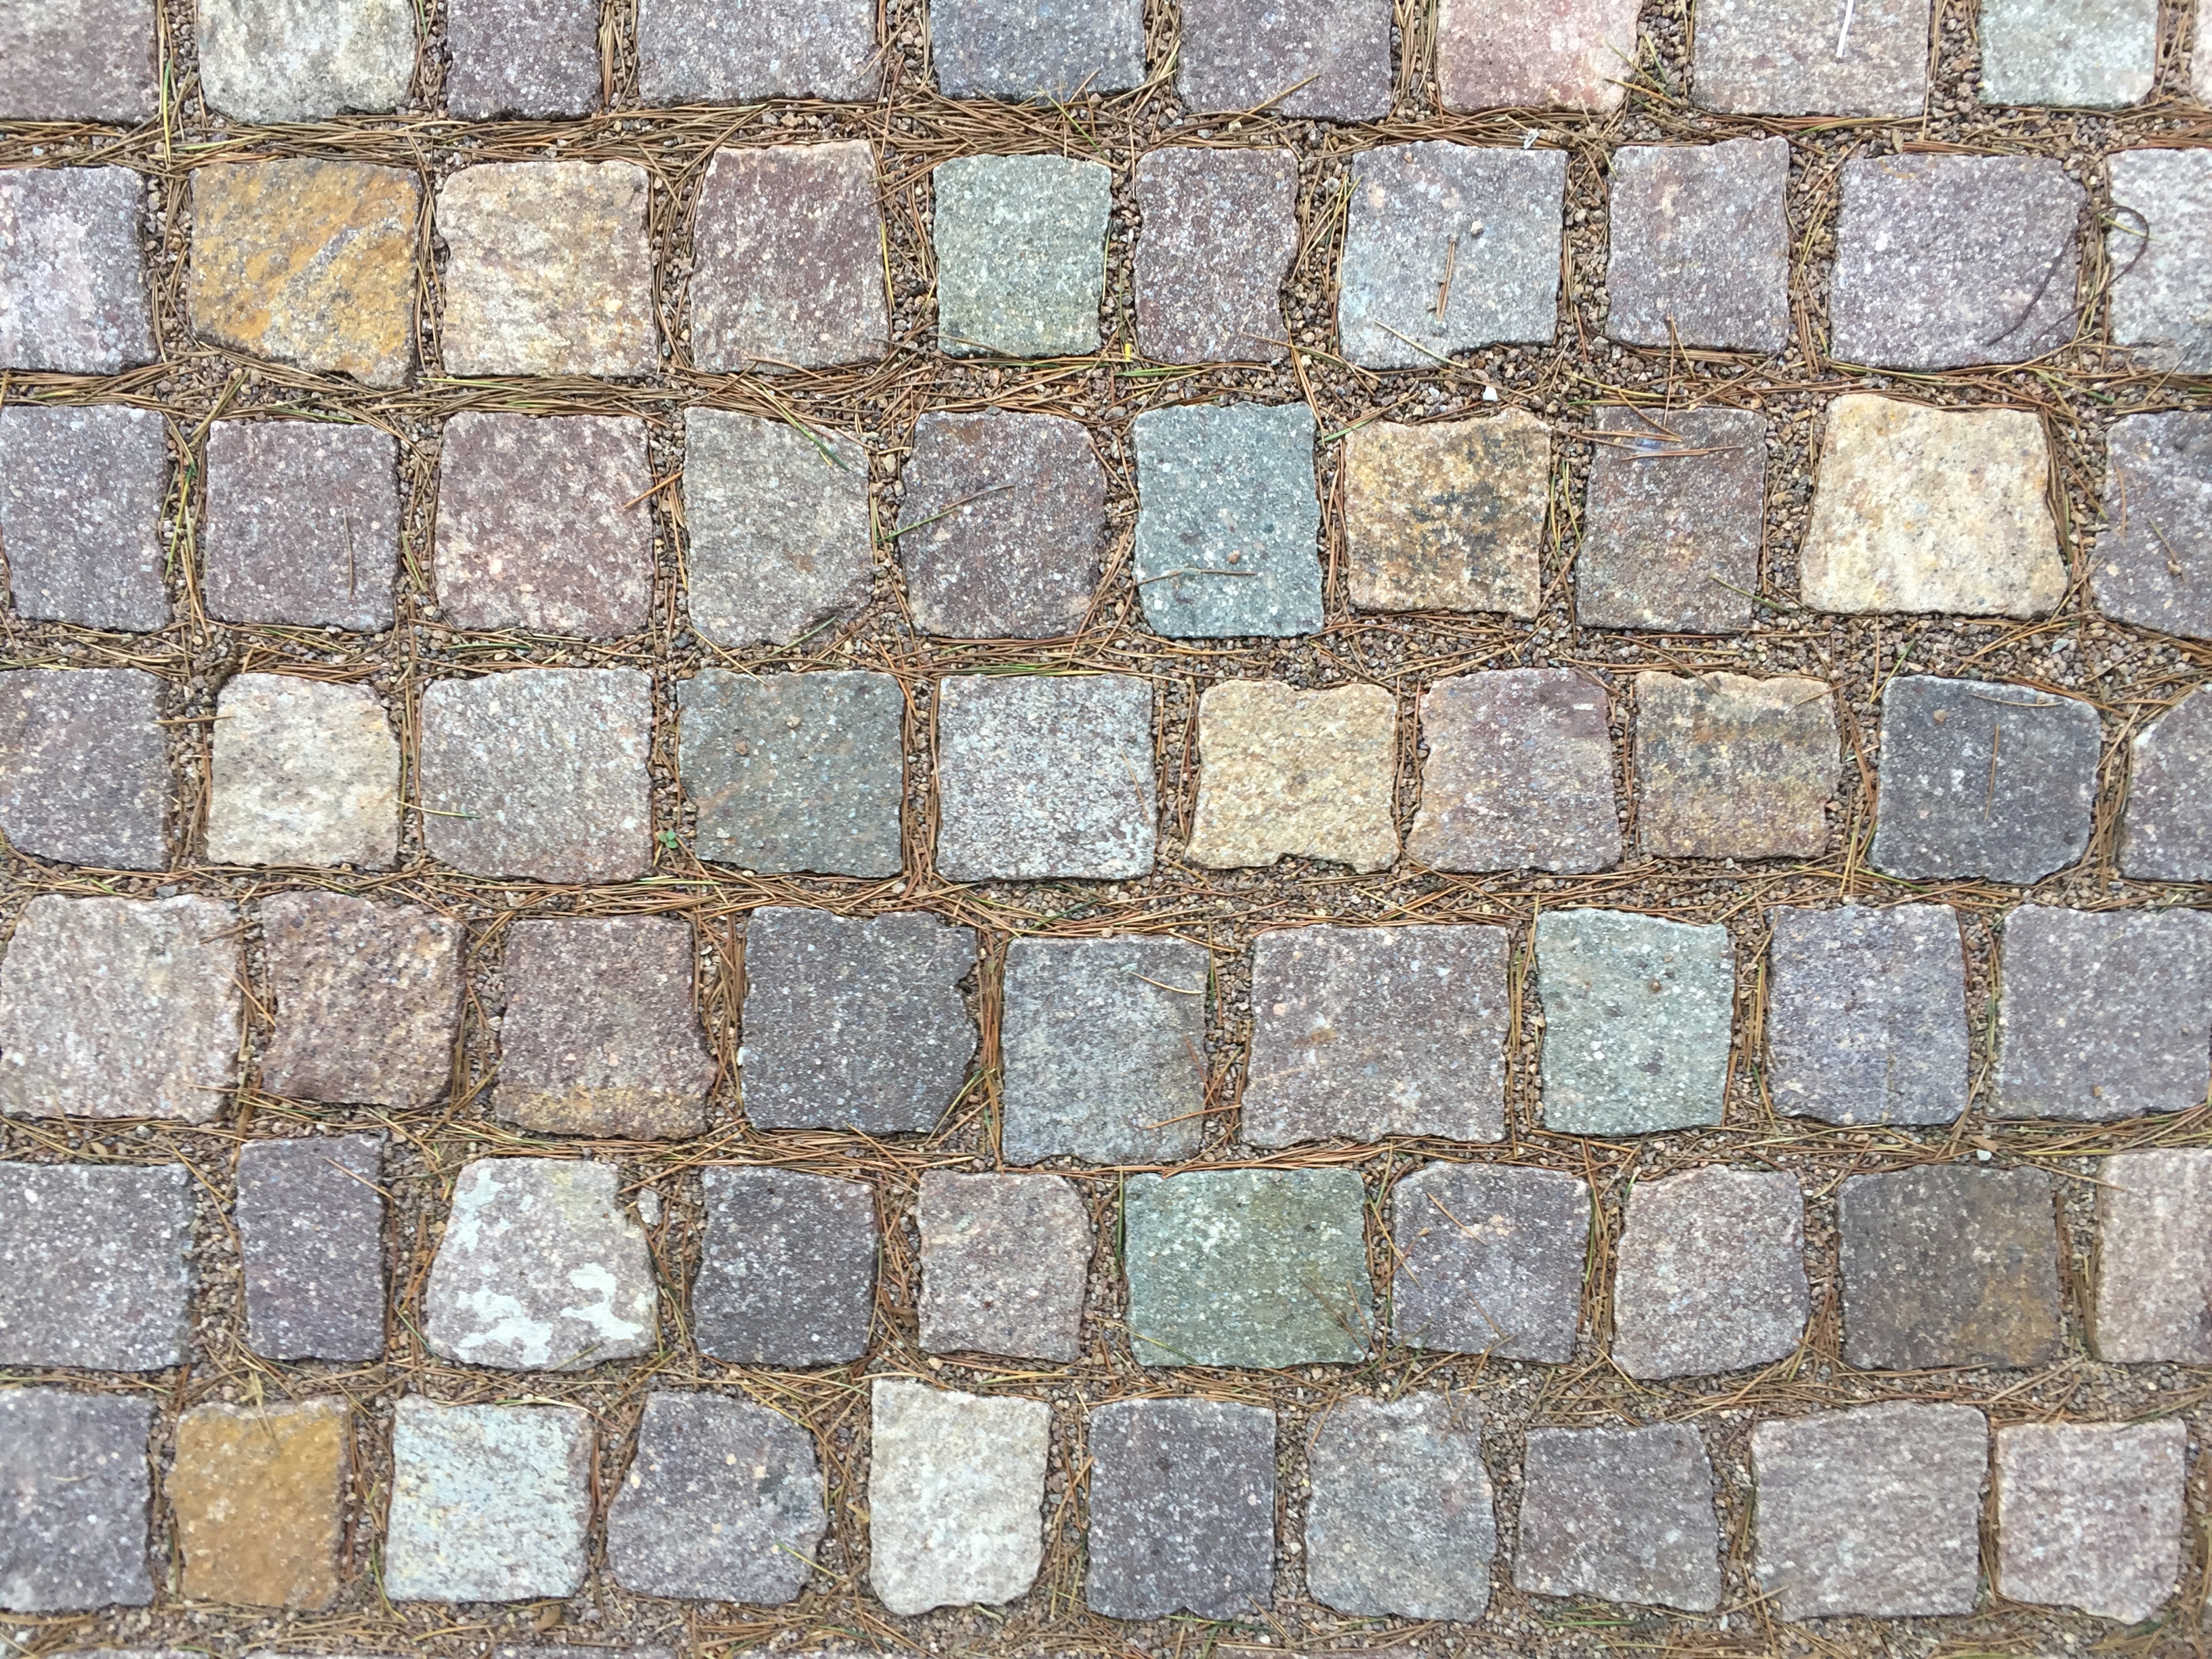
floor, cobblestone, wall, pattern, tile, stone wall, brick, material, art, mosaic, brickwork, flooring, road surface